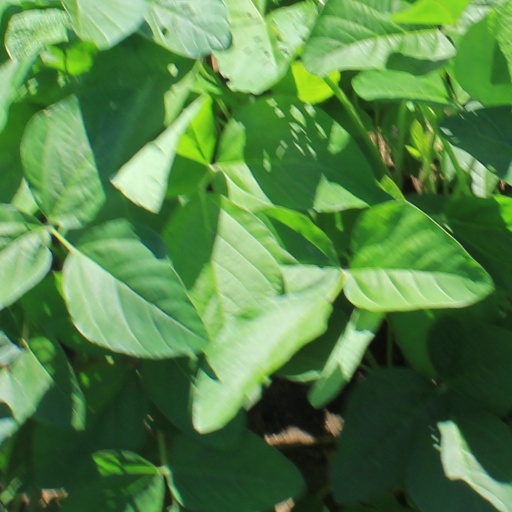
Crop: soybean